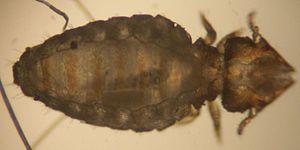
Les Mallophages sont un ordre d'insectes communément nommés « poux des oiseaux » parce que ces parasites à l'appareil buccal broyeur parasitent très majoritairement les oiseaux, en dépit du fait que certaines espèces de mammifères sont également concernées. La classification phylogénétique ne reconnaît plus cet ordre qui a été regroupé dans celui des Phthiraptères avec l'ordre des « poux suceurs » hématophages, les anoploures, où ils ont le rang de sous-ordre. Ils étaient autrefois classés par Linné, puis Fabricius et d'autres, avec les poux dans un seul genre Pediculus, avant que De Geer ne les distingue dès 1778.
Felicola subrostratus, de la famille Trichodectidae, est la seule espèce de pou qui touche les chats domestiques. Ce pou peut être vecteur d'une dermatose à évolution chronique. Ce pou ne parasite pas l'homme.
Les Trichodectidae forment une famille de poux s'attaquant notamment aux espèces domestiques comme le bœuf, le mouton ou le cheval ou le chien.